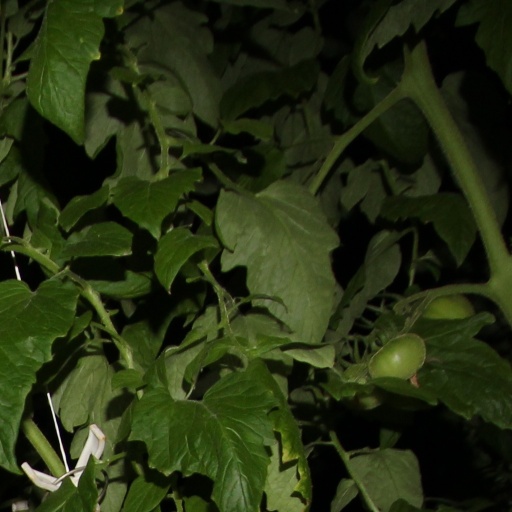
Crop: tomato